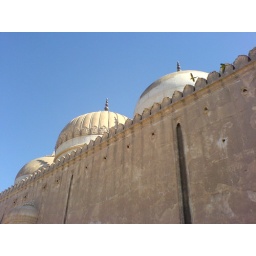
you can see parots flying by the wall if you look closely. these parots live in the holes in the wall.